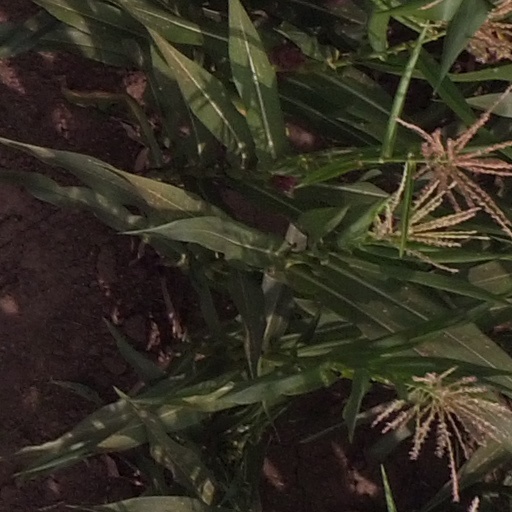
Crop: maize; corn